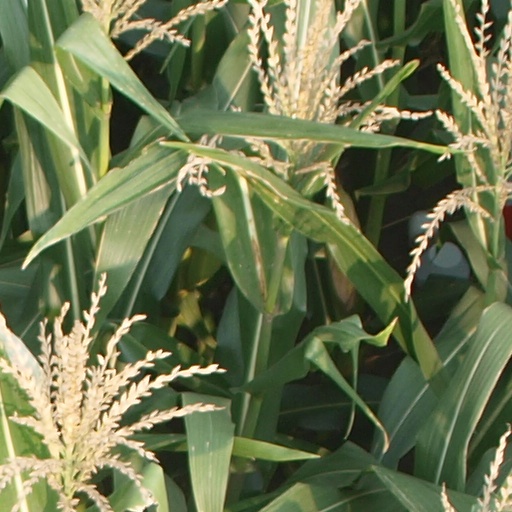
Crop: maize; corn